1908 Los Angeles Angels season

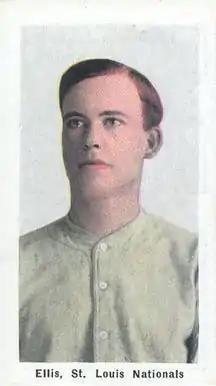
Rube Ellis

Shortstop Bert "Del" Delmas, a San Francisco native, started playing professional baseball with San Francisco in 1902. He played for the Angels from 1906 to 1911. He appeared in 177 games during the 1908 season, compiled a .248 average, and was described by the "Los Angeles Times" as "probably the best shortstop in the league."